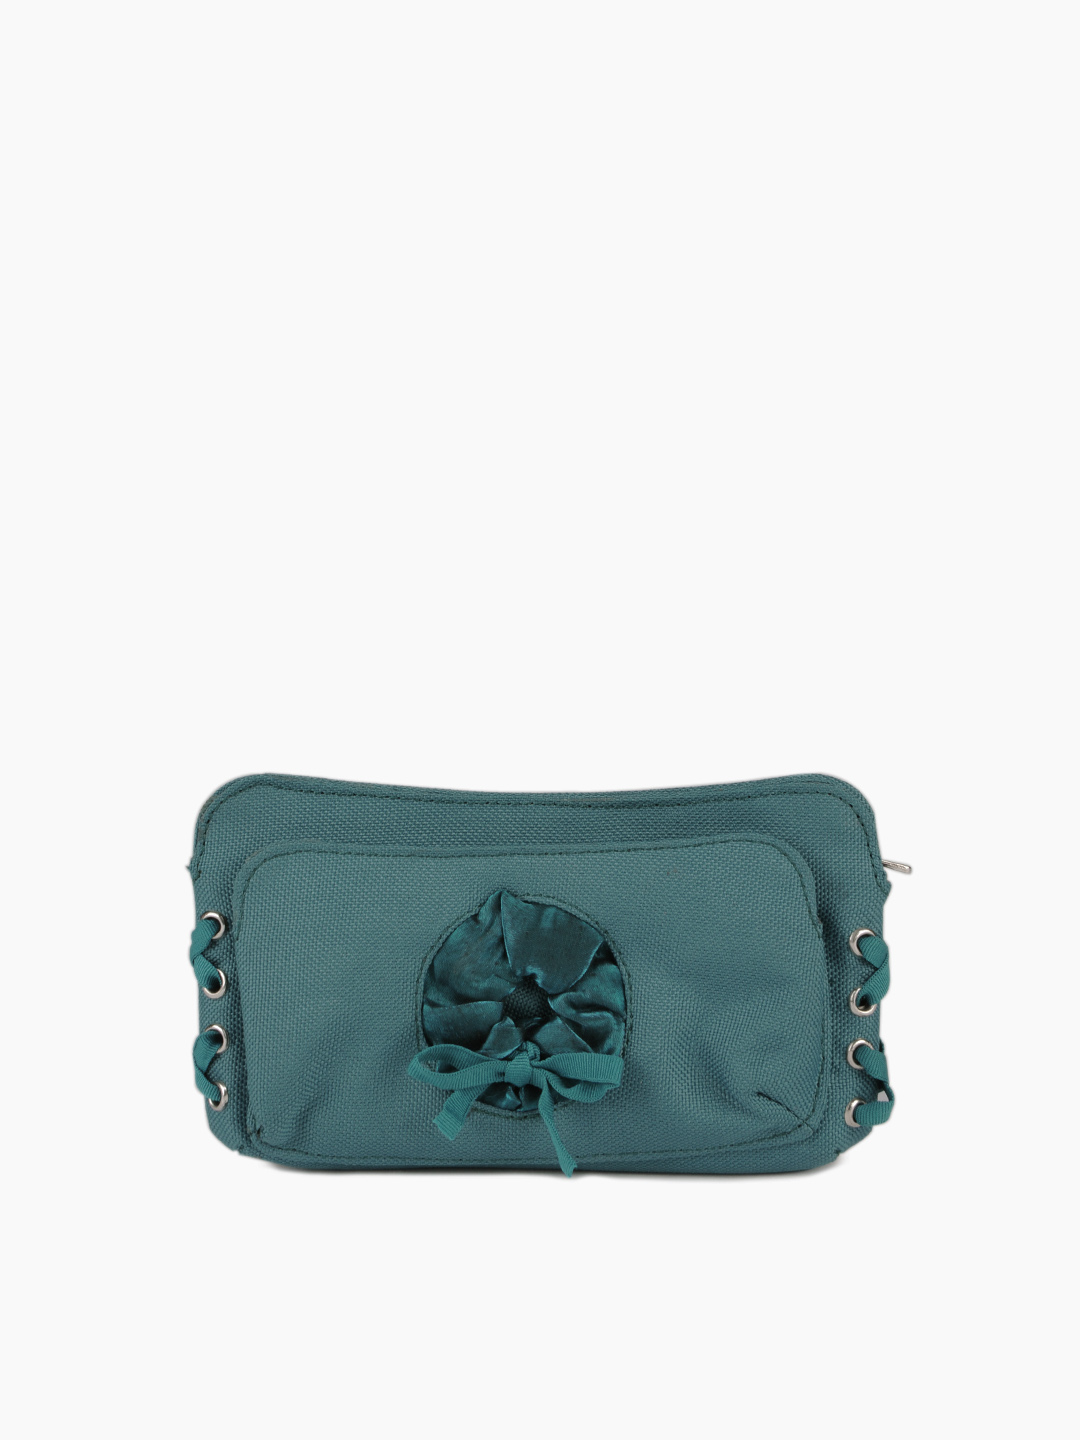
Baggit Women Teal Purse
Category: Accessories / Bags / Clutches
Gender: Women
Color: Teal
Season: Summer 2012
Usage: Casual